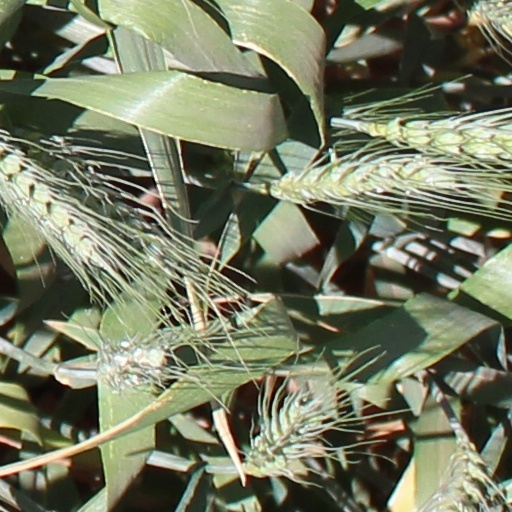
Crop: wheat